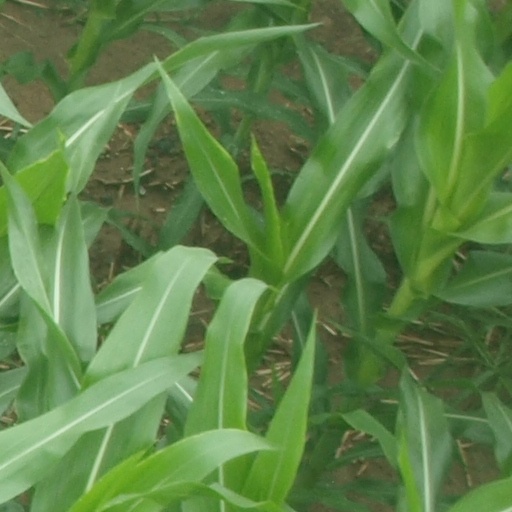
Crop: maize; corn